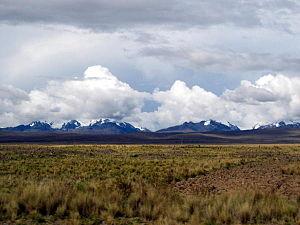
La cordillère Royale est un massif montagneux des Andes situé dans l'altiplano bolivien, à l'est de la capitale La Paz et au sud-est du lac Titicaca. Elle est intégrée dans l'ensemble de la cordillère Orientale. Malgré la proximité de l'équateur, la cordillère royale est largement couverte de glaciers. Cela est dû à l'Amazonie voisine et aux masses d'air humide associées.